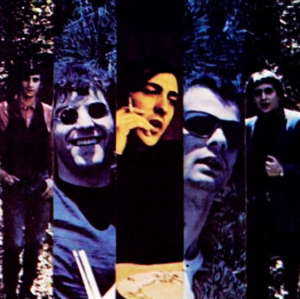
The Blues Project est un groupe américain de blues formé en 1965 à New York et dissous une première fois en 1967, avant de se reformer et dissoudre de nouveau à plusieurs reprises jusque dans les années 1970.